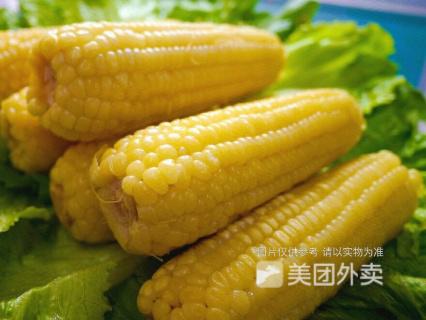
Label: corn